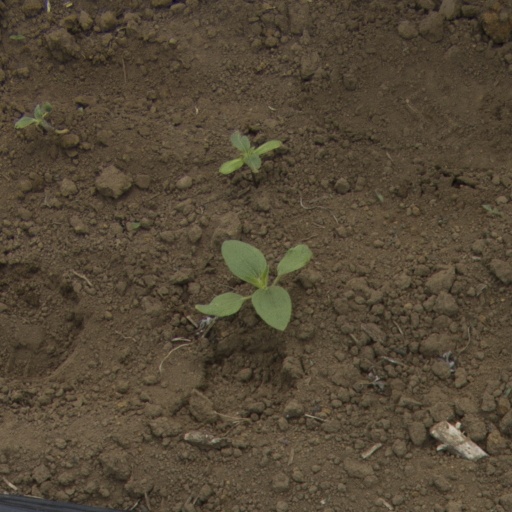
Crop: Jerusalem artichoke